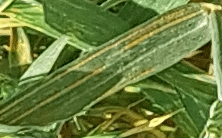
Label: Wheat___Yellow_Rust